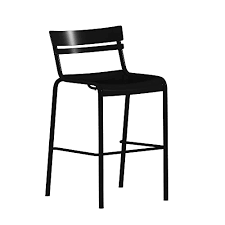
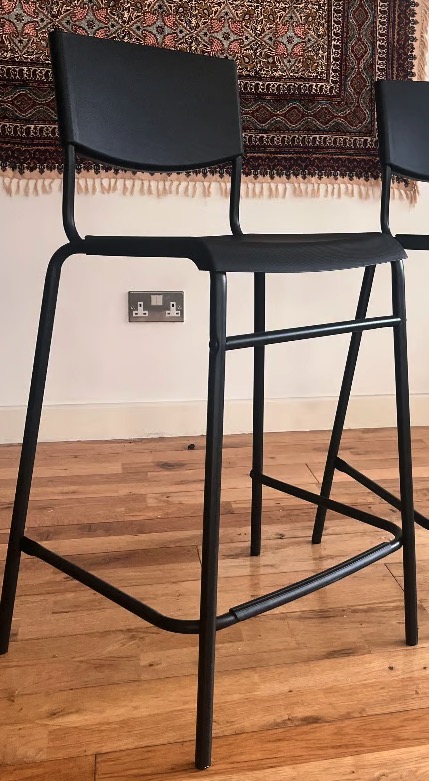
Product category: stool
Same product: no